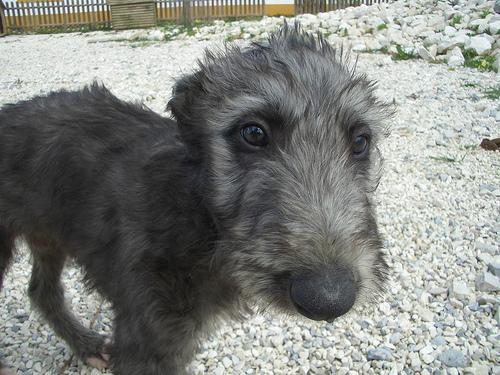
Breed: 224-n000056-Scottish_deerhound